Winlock W. Steiwer

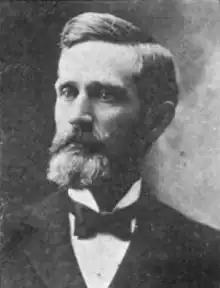
Steiwer circa 1900

Winlock W. Steiwer (August 7, 1852 – July 18, 1920) was an American banker, rancher, and politician in the state of Oregon. Born in the Willamette Valley, he made his name in Eastern Oregon as the founder of a bank and as county judge. A Republican, he twice served in the Oregon State Senate. He pleaded guilty in the Oregon land fraud scandal of the early 1900s.